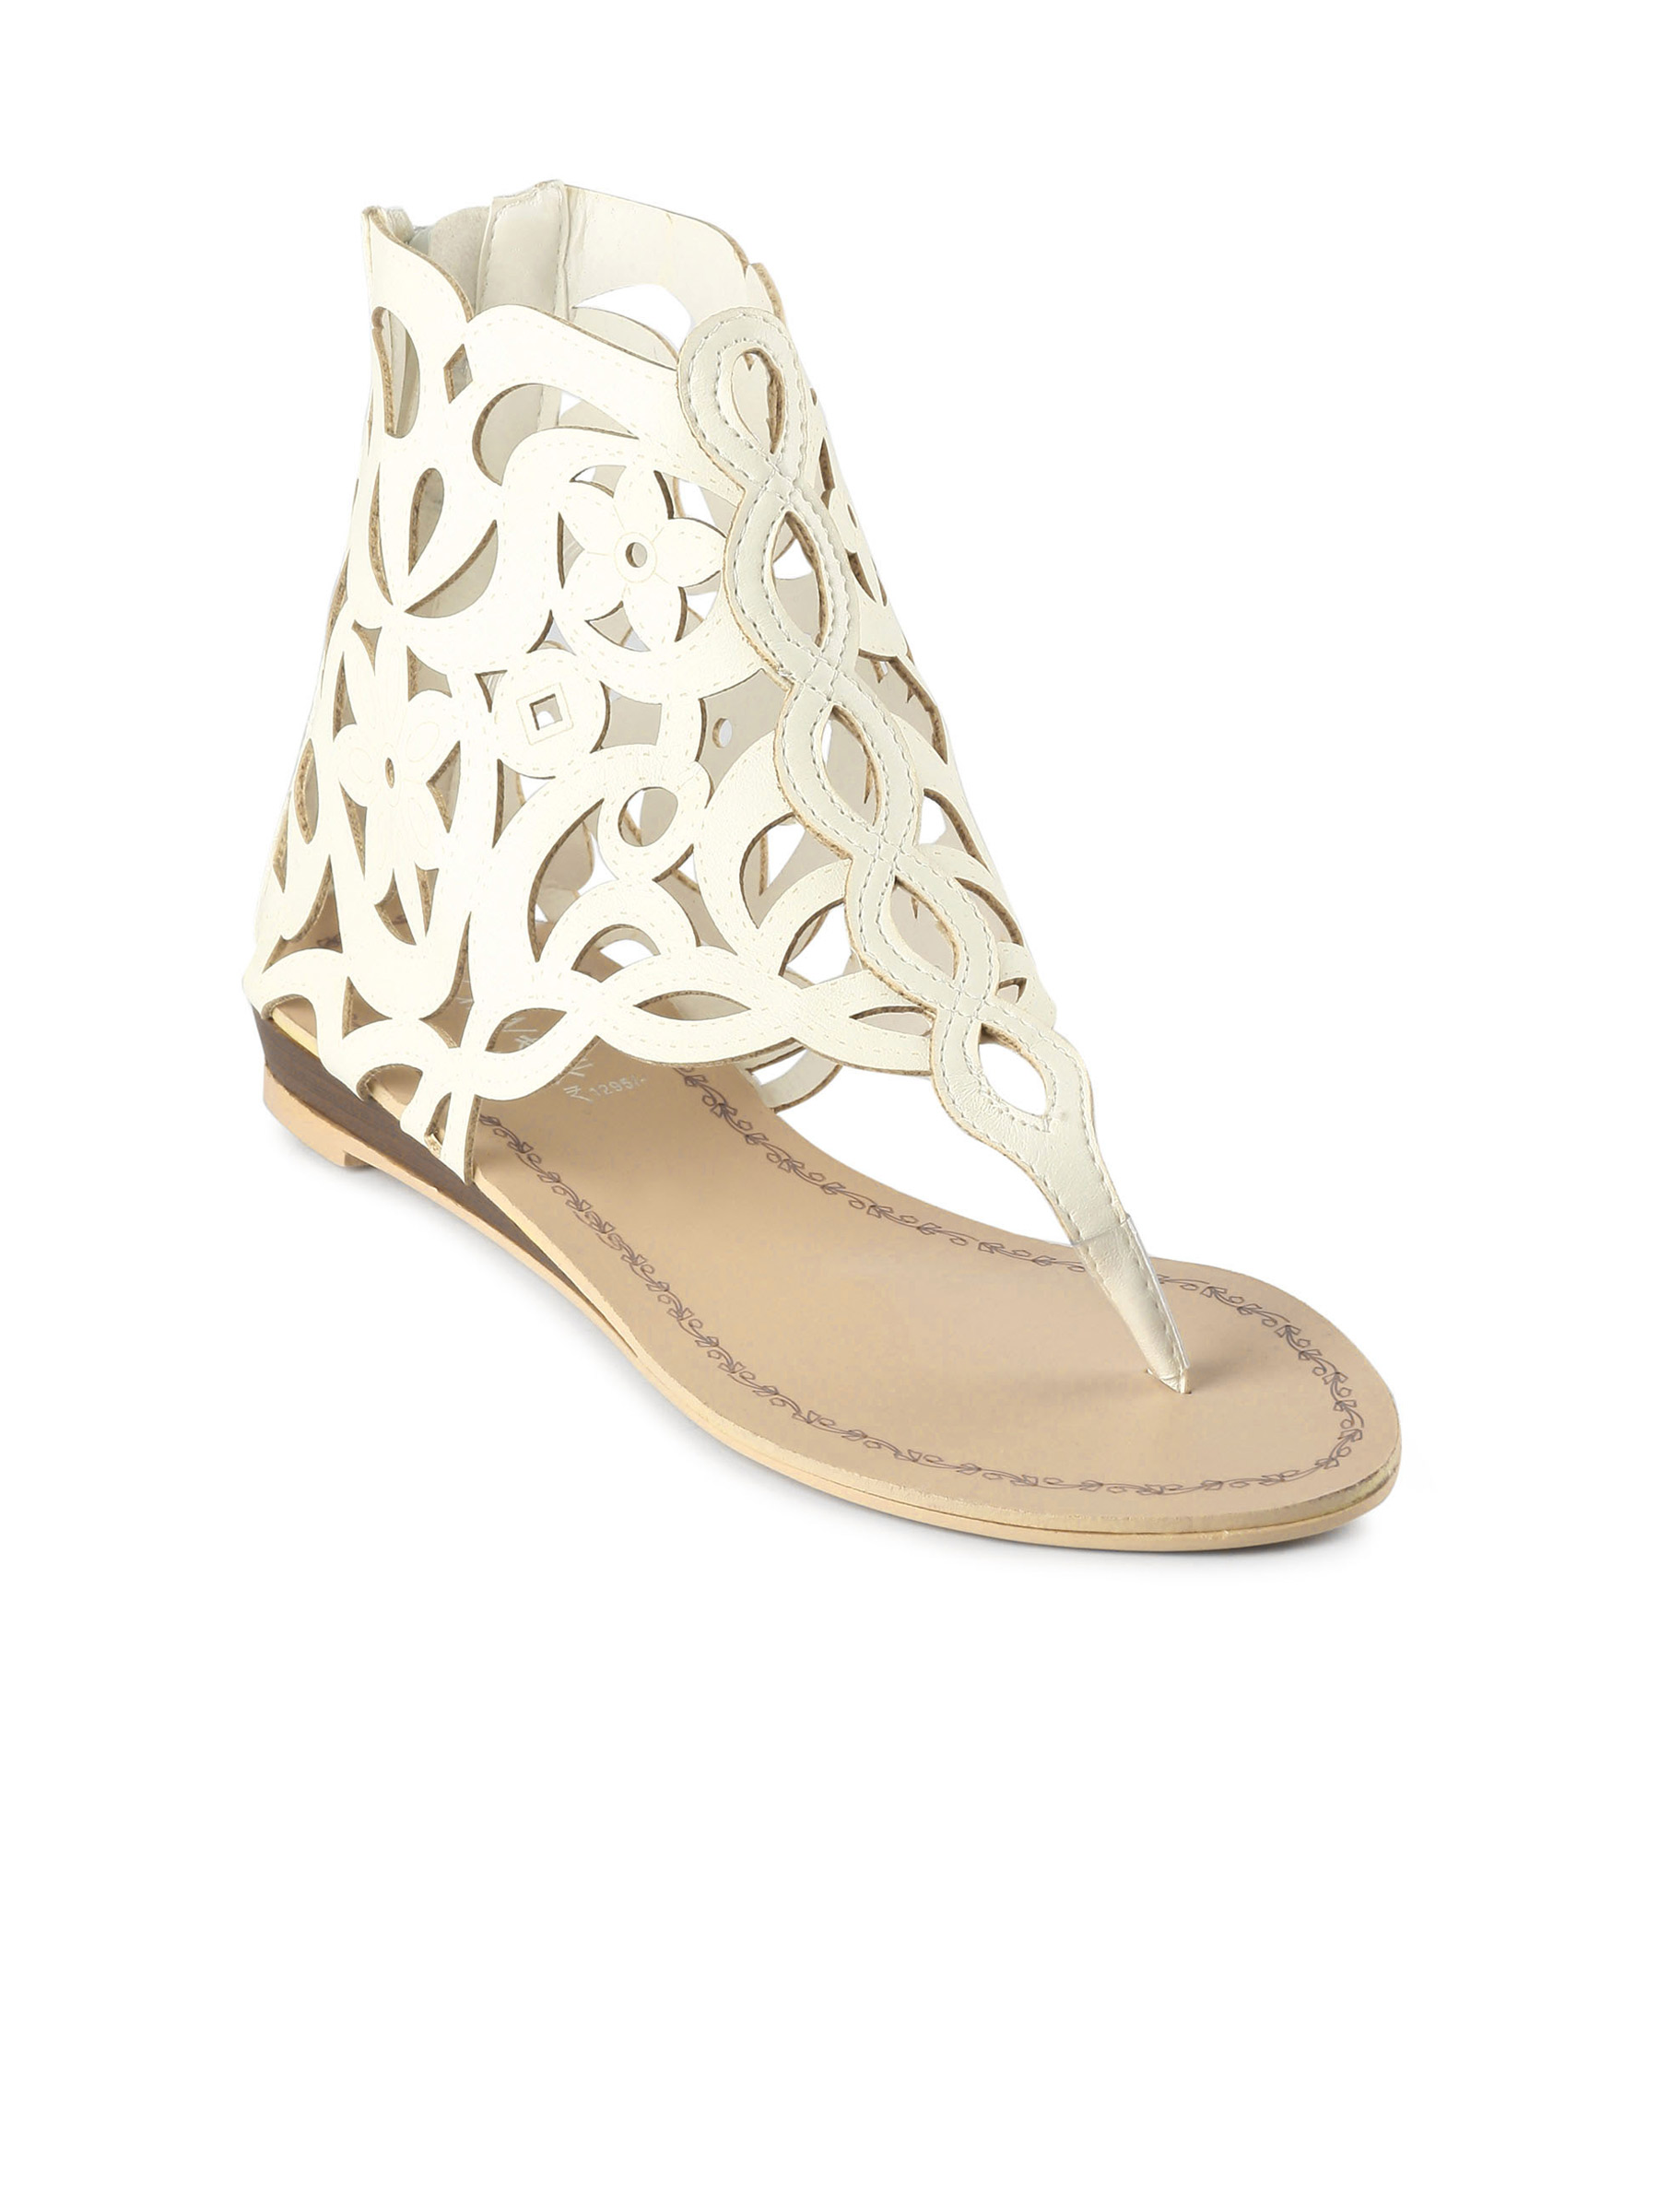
Catwalk Women Casual White Flats
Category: Footwear / Shoes / Heels
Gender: Women
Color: White
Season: Winter 2015
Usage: Casual